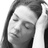
Emotion: neutral